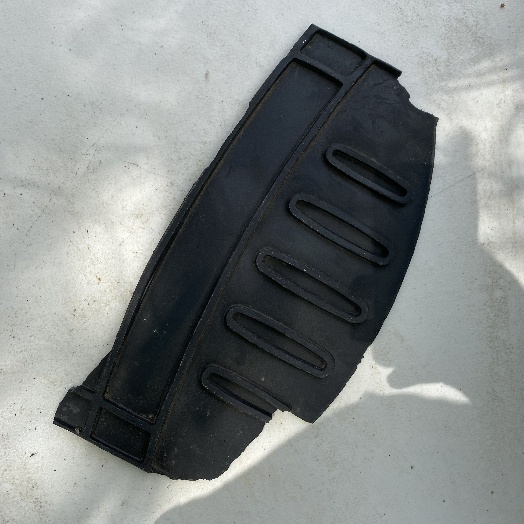
Label: Miscellaneous Trash